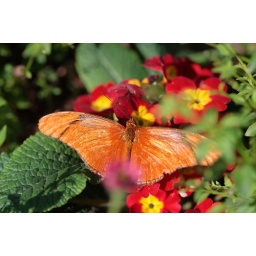
Here, I focussed past the little purple flower in the foreground onto the orange butterfly in the background.